Paolo Giaretta

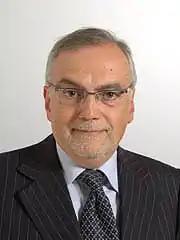
Paolo Giaretta

A long-time Christian Democrat, Giaretta was Mayor of Padua from 1987 to 1993. In 1994, after the dissolution of Christian Democracy, he joined the Italian People's Party and, later, to Democracy is Freedom – The Daisy and the Democratic Party. He was elected to the Italian Senate in 1996, 2001, 2006 and 2008. Between 2007 and 2009 he was the first regional secretary of the Democratic Party in Veneto.